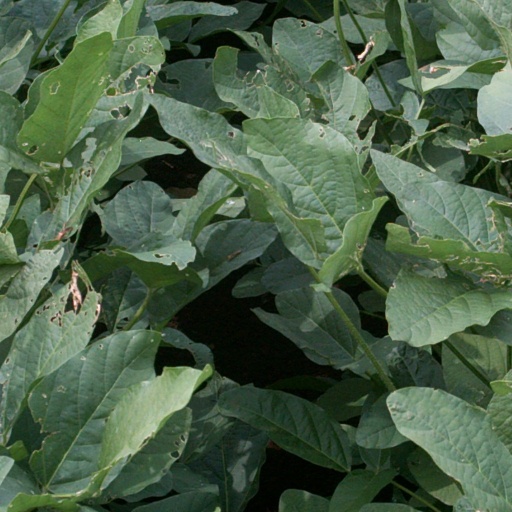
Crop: soybean